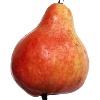
Label: red_pear